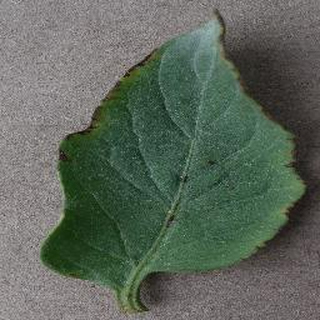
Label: tomato_bacterial_spot